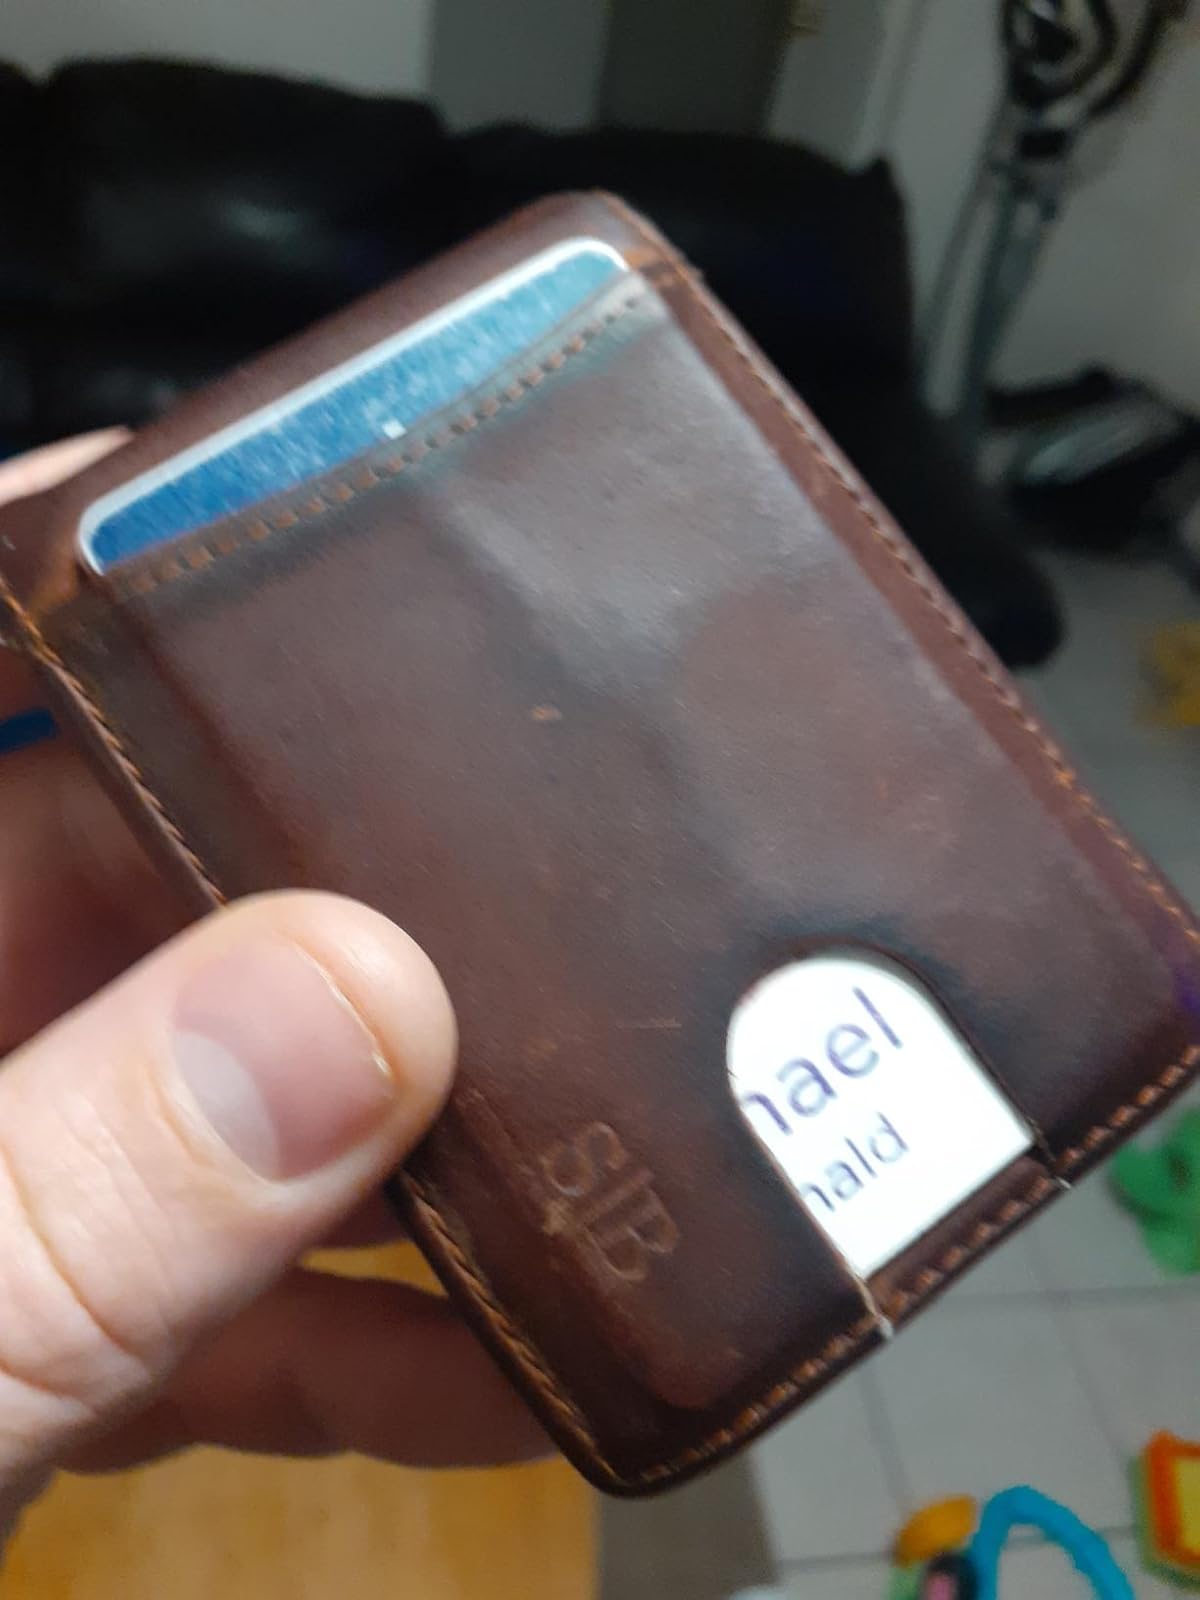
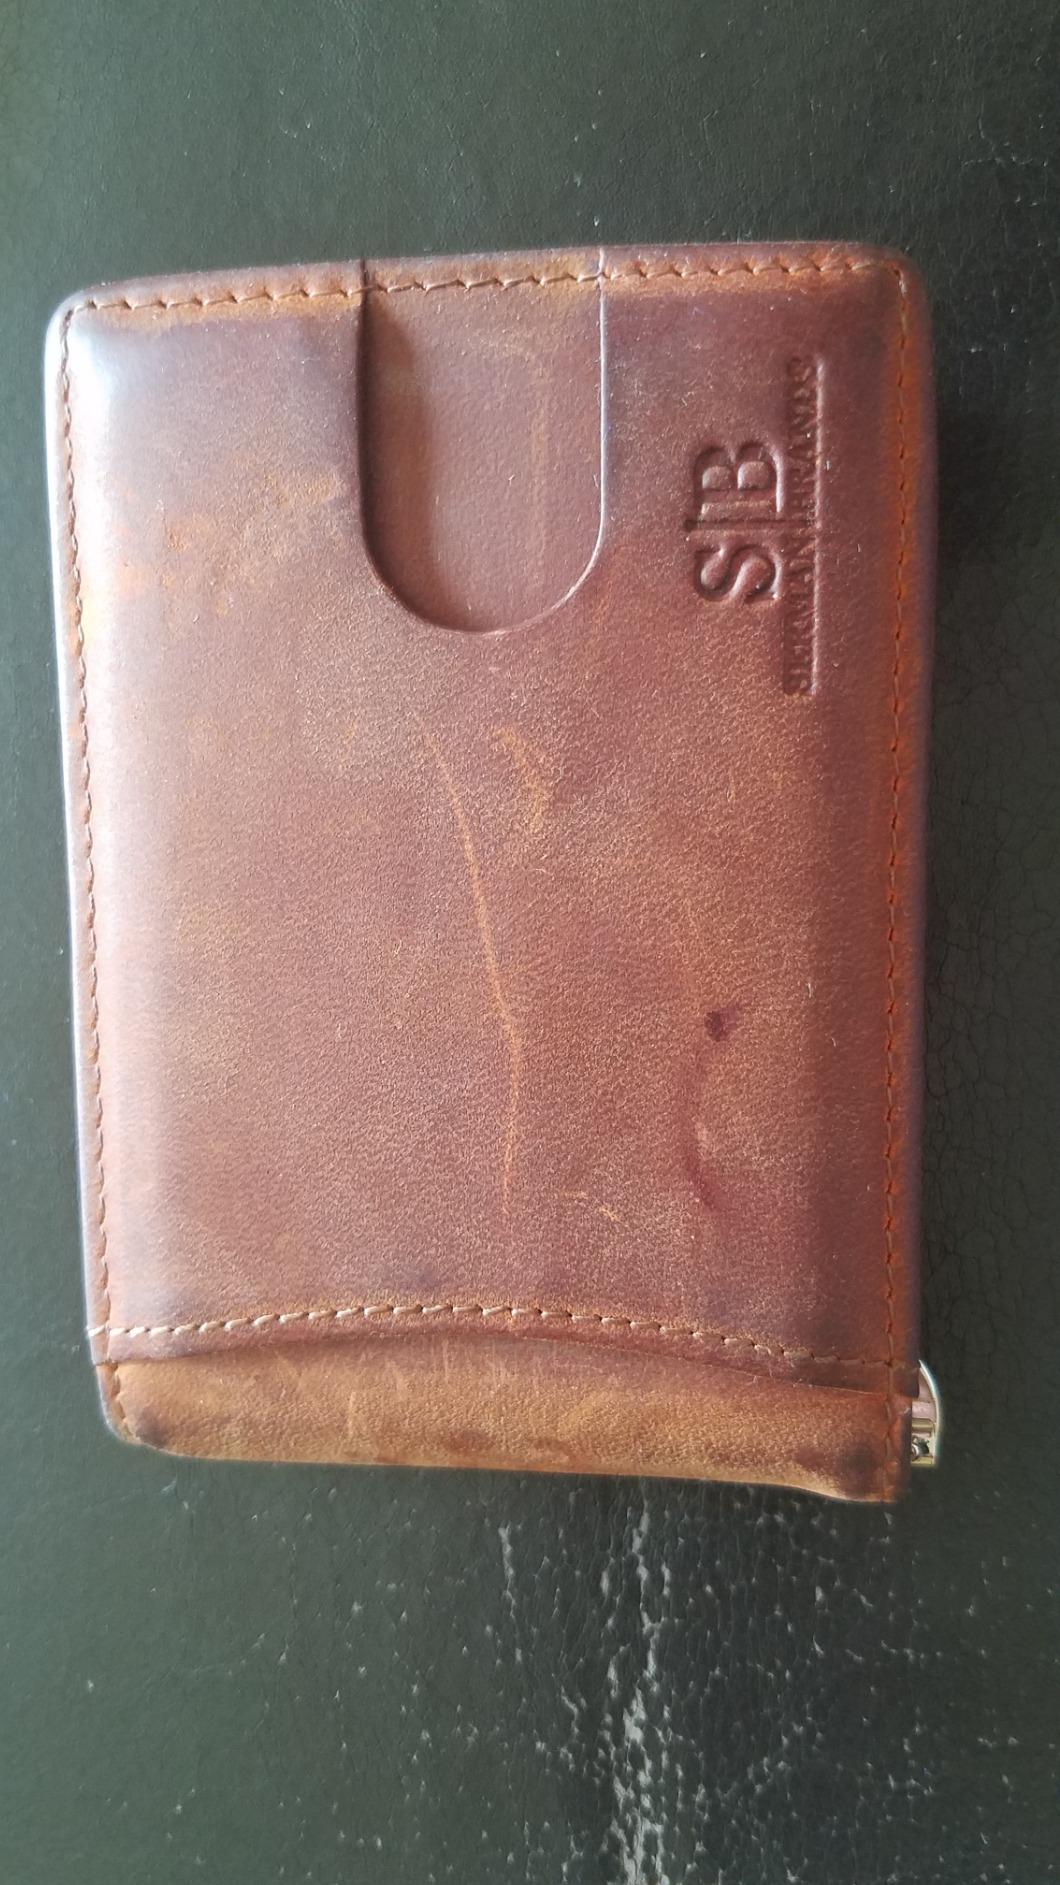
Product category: accessories_wallet
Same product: yes